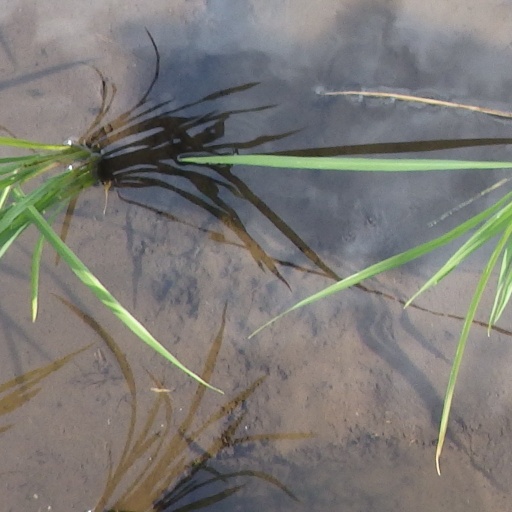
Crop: rice